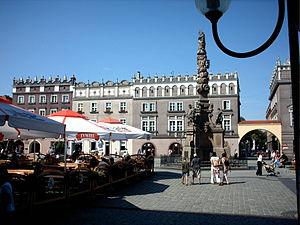
Racibórz est une ville de Pologne. C'est le chef-lieu de district de la voïvodie de Silésie.